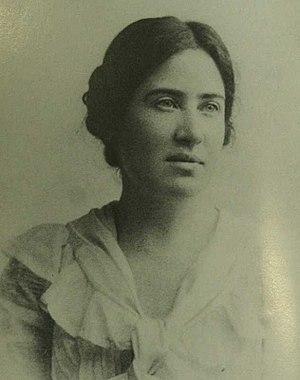
Gina Lombroso, de son nom d'épouse Gina Lombroso-Ferrero, est une vulgarisatrice scientifique, médecin et écrivaine italienne. Elle est notamment connue pour ses activités d'édition, son militantisme et ses études sur la condition féminine et également le machinisme.